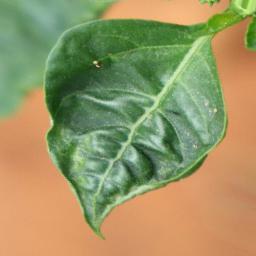
Label: mites_and_trips